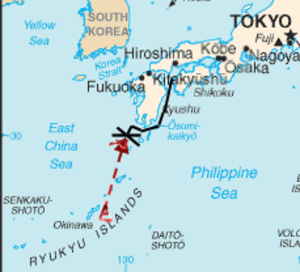
Operation Ten-Go / Slaget
Sejlruter for den japanske styrke (sort linje) og amerikanske hangarskibsfly (rød streg) til kampområdet.
Operation Ten-Go var den sidste store japanske flådeoperation under Stillehavskrigen i 2. verdenskrig. Operationen er også kendt som Operation Heaven One på engelsk og Ten-ichi-gou på japansk.